Francesca Maria Steele

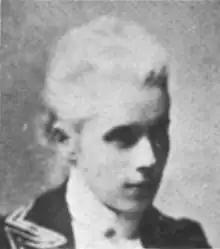

Francesca Maria Steele (21 April 184810 August 1931) was an English novelist, historian, and biographer, who began writing to support her family. She began her writing career with juvenile fiction; she later moved into adult fiction, using the pseudonym Darley Dale for her fiction writing. Intensely religious, she converted to Roman Catholicism in 1887 and later wrote several books on religious topics.